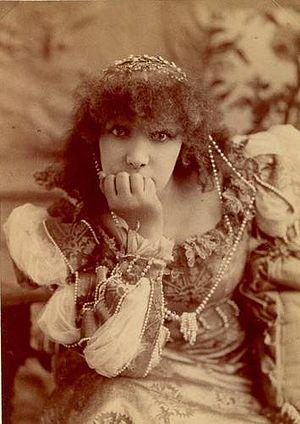
Voici la liste des films du cinéma français de 1892 à la fin des années 1910. Ces films appartiennent à l'Histoire du cinéma français
Napoléon Sarony est un lithographe et photographe américain.
Le 15 mars est le 74ᵉ jour de l'année du calendrier grégorien, le 75ᵉ en cas d'année bissextile. Il reste 291 jours avant la fin de l'année.